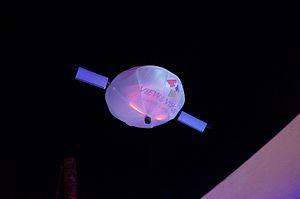
H-Aero est un petit avion hybride de la jeune entreprise Hybrid-Airplane Technologies GmbH basée a Baden-Baden. Comparé aux véhicules aériens de conception similaire l’avion dispose de la capacité additionnelle de Aéronef à décollage et atterrissage verticaux.